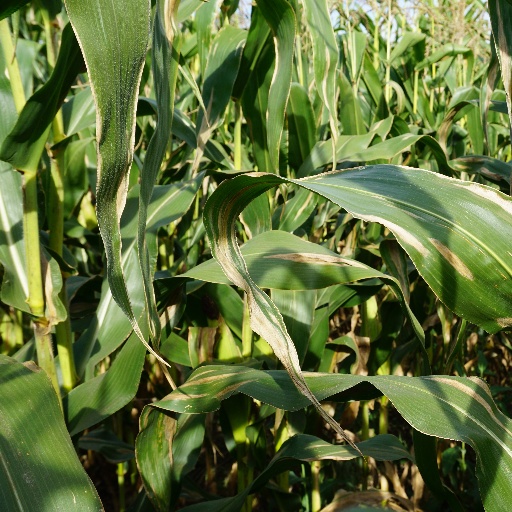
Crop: maize; corn